Cassock

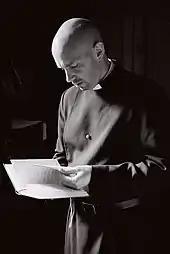
An Anglican priest wearing the standard double-breasted Sarum cassock

The Anglican church uses single and double-breasted cassocks. For many this is to indicate tradition (single-breasted in the Anglo-Catholic tradition and double-breasted in the evangelical end of the church).